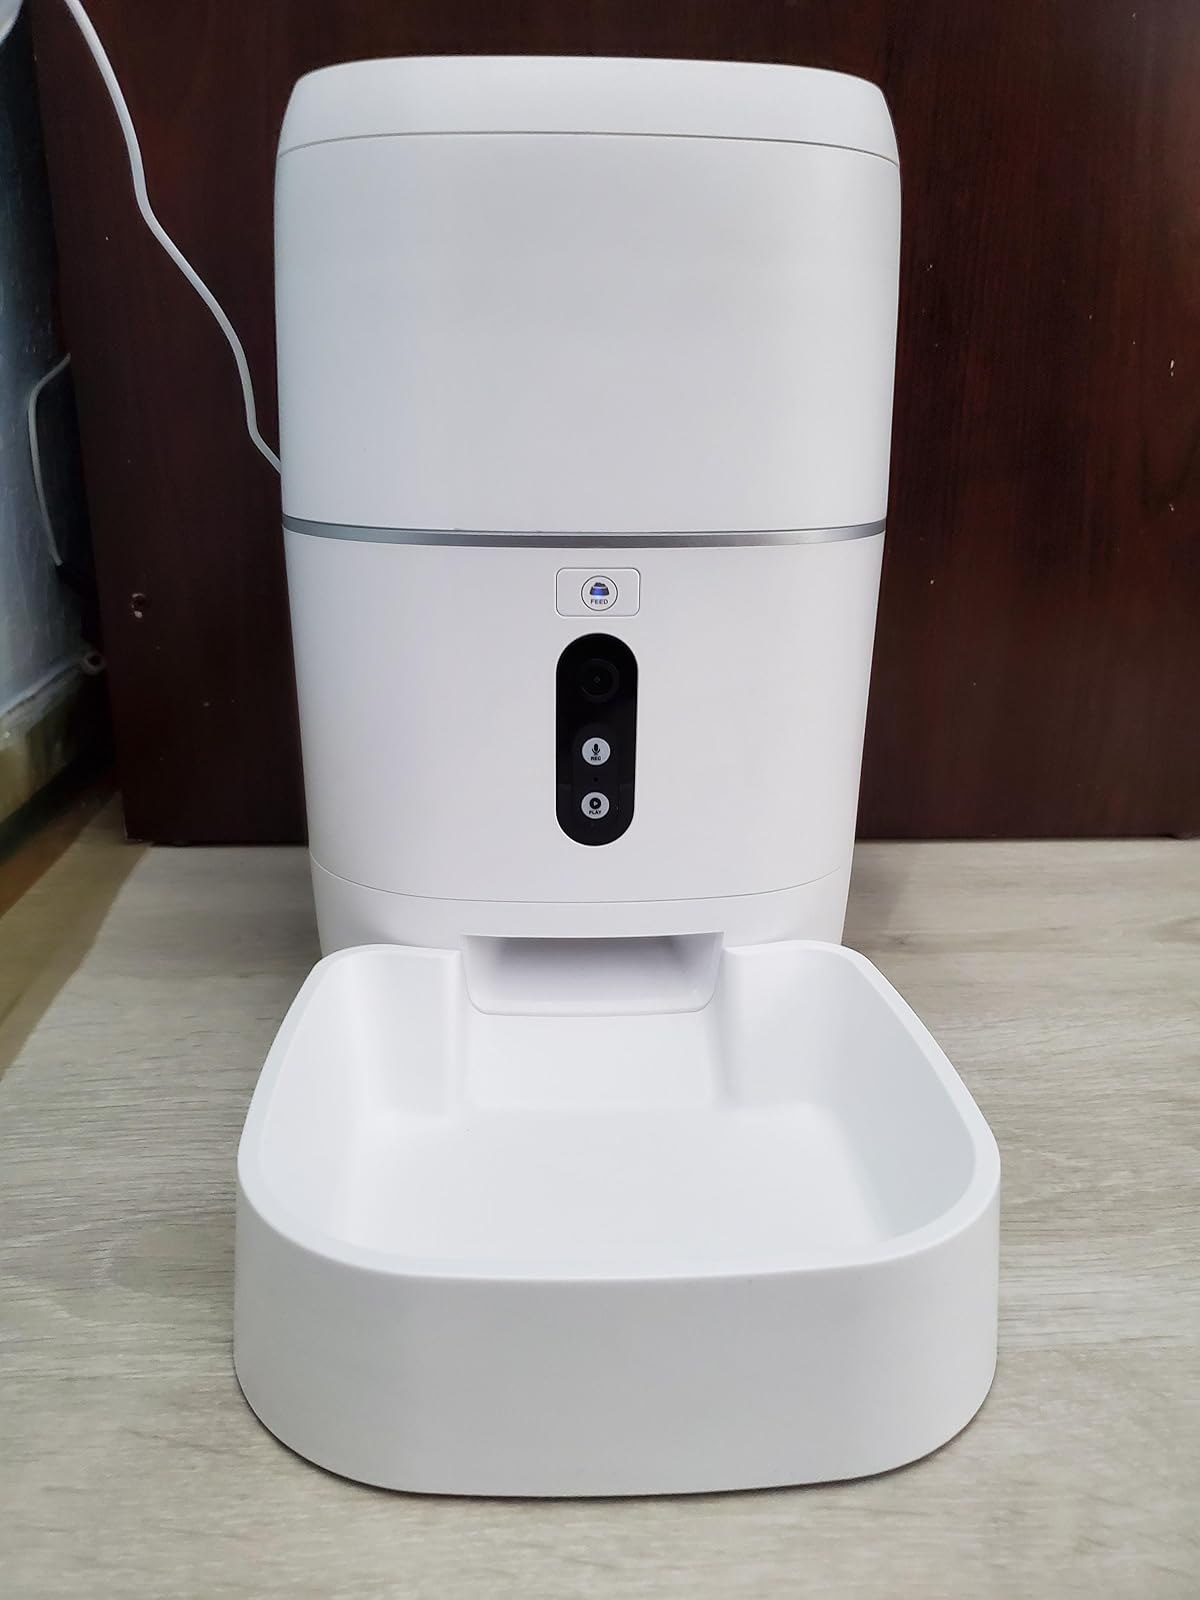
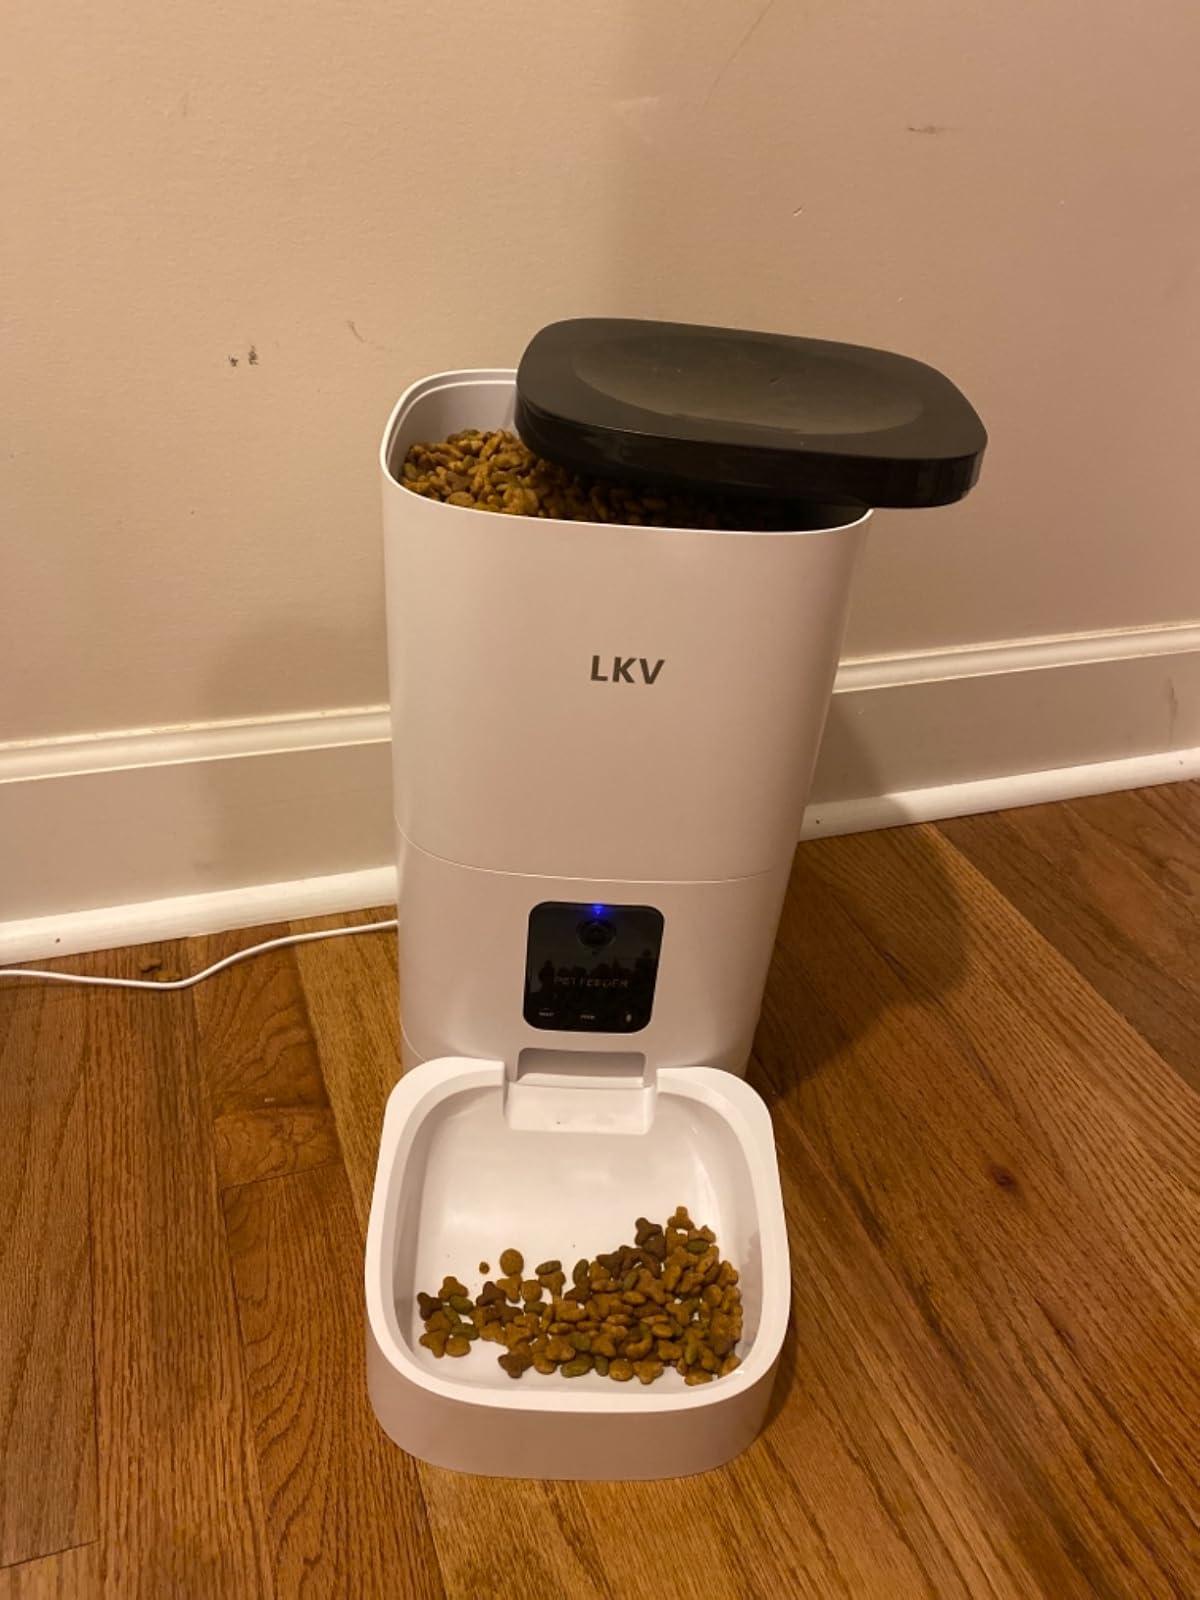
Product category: items_feeder
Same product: no